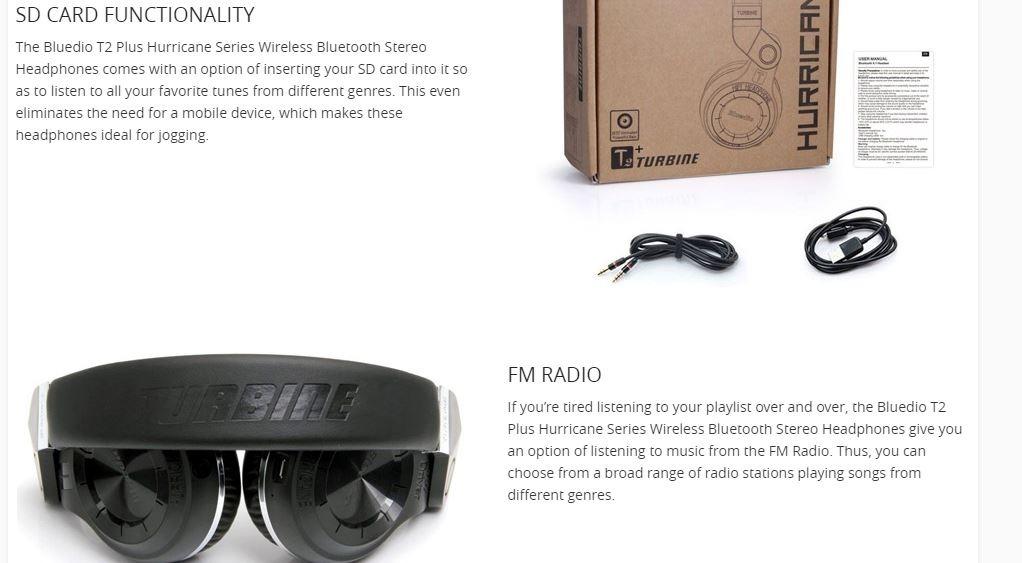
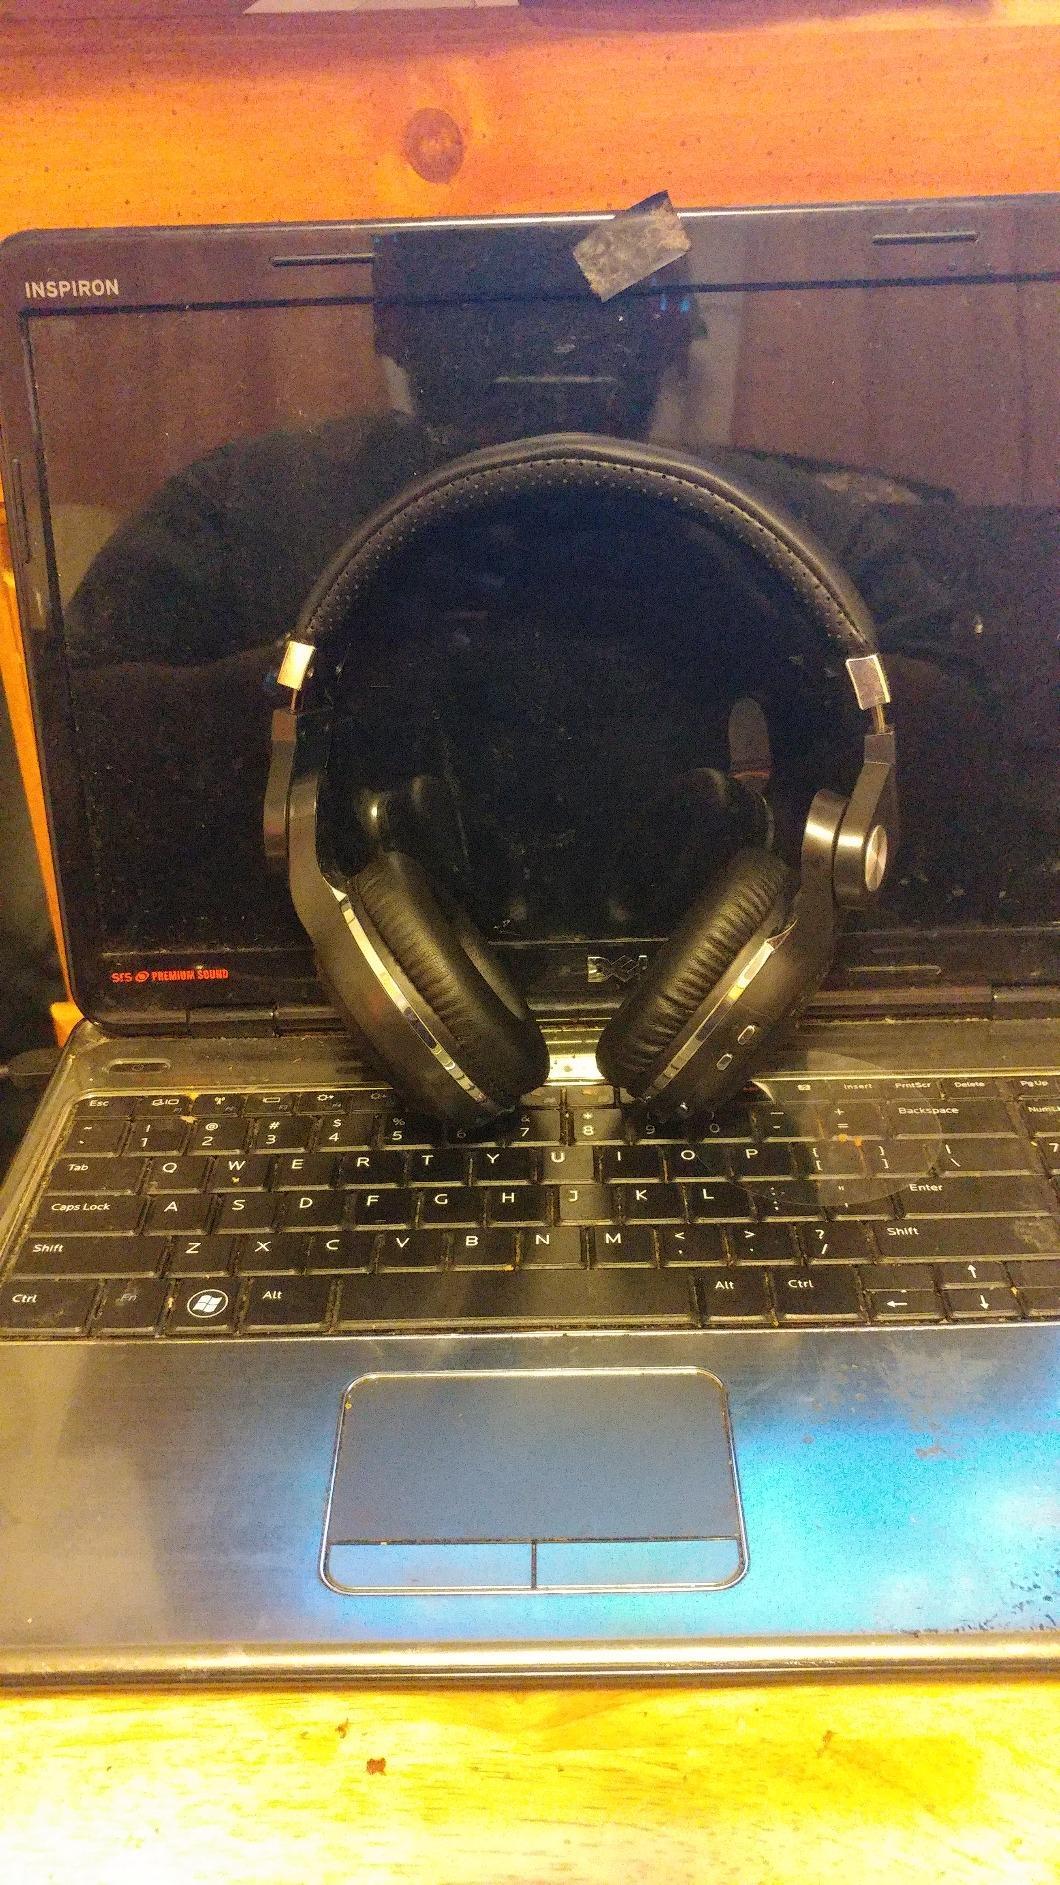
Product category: headphones
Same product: yes